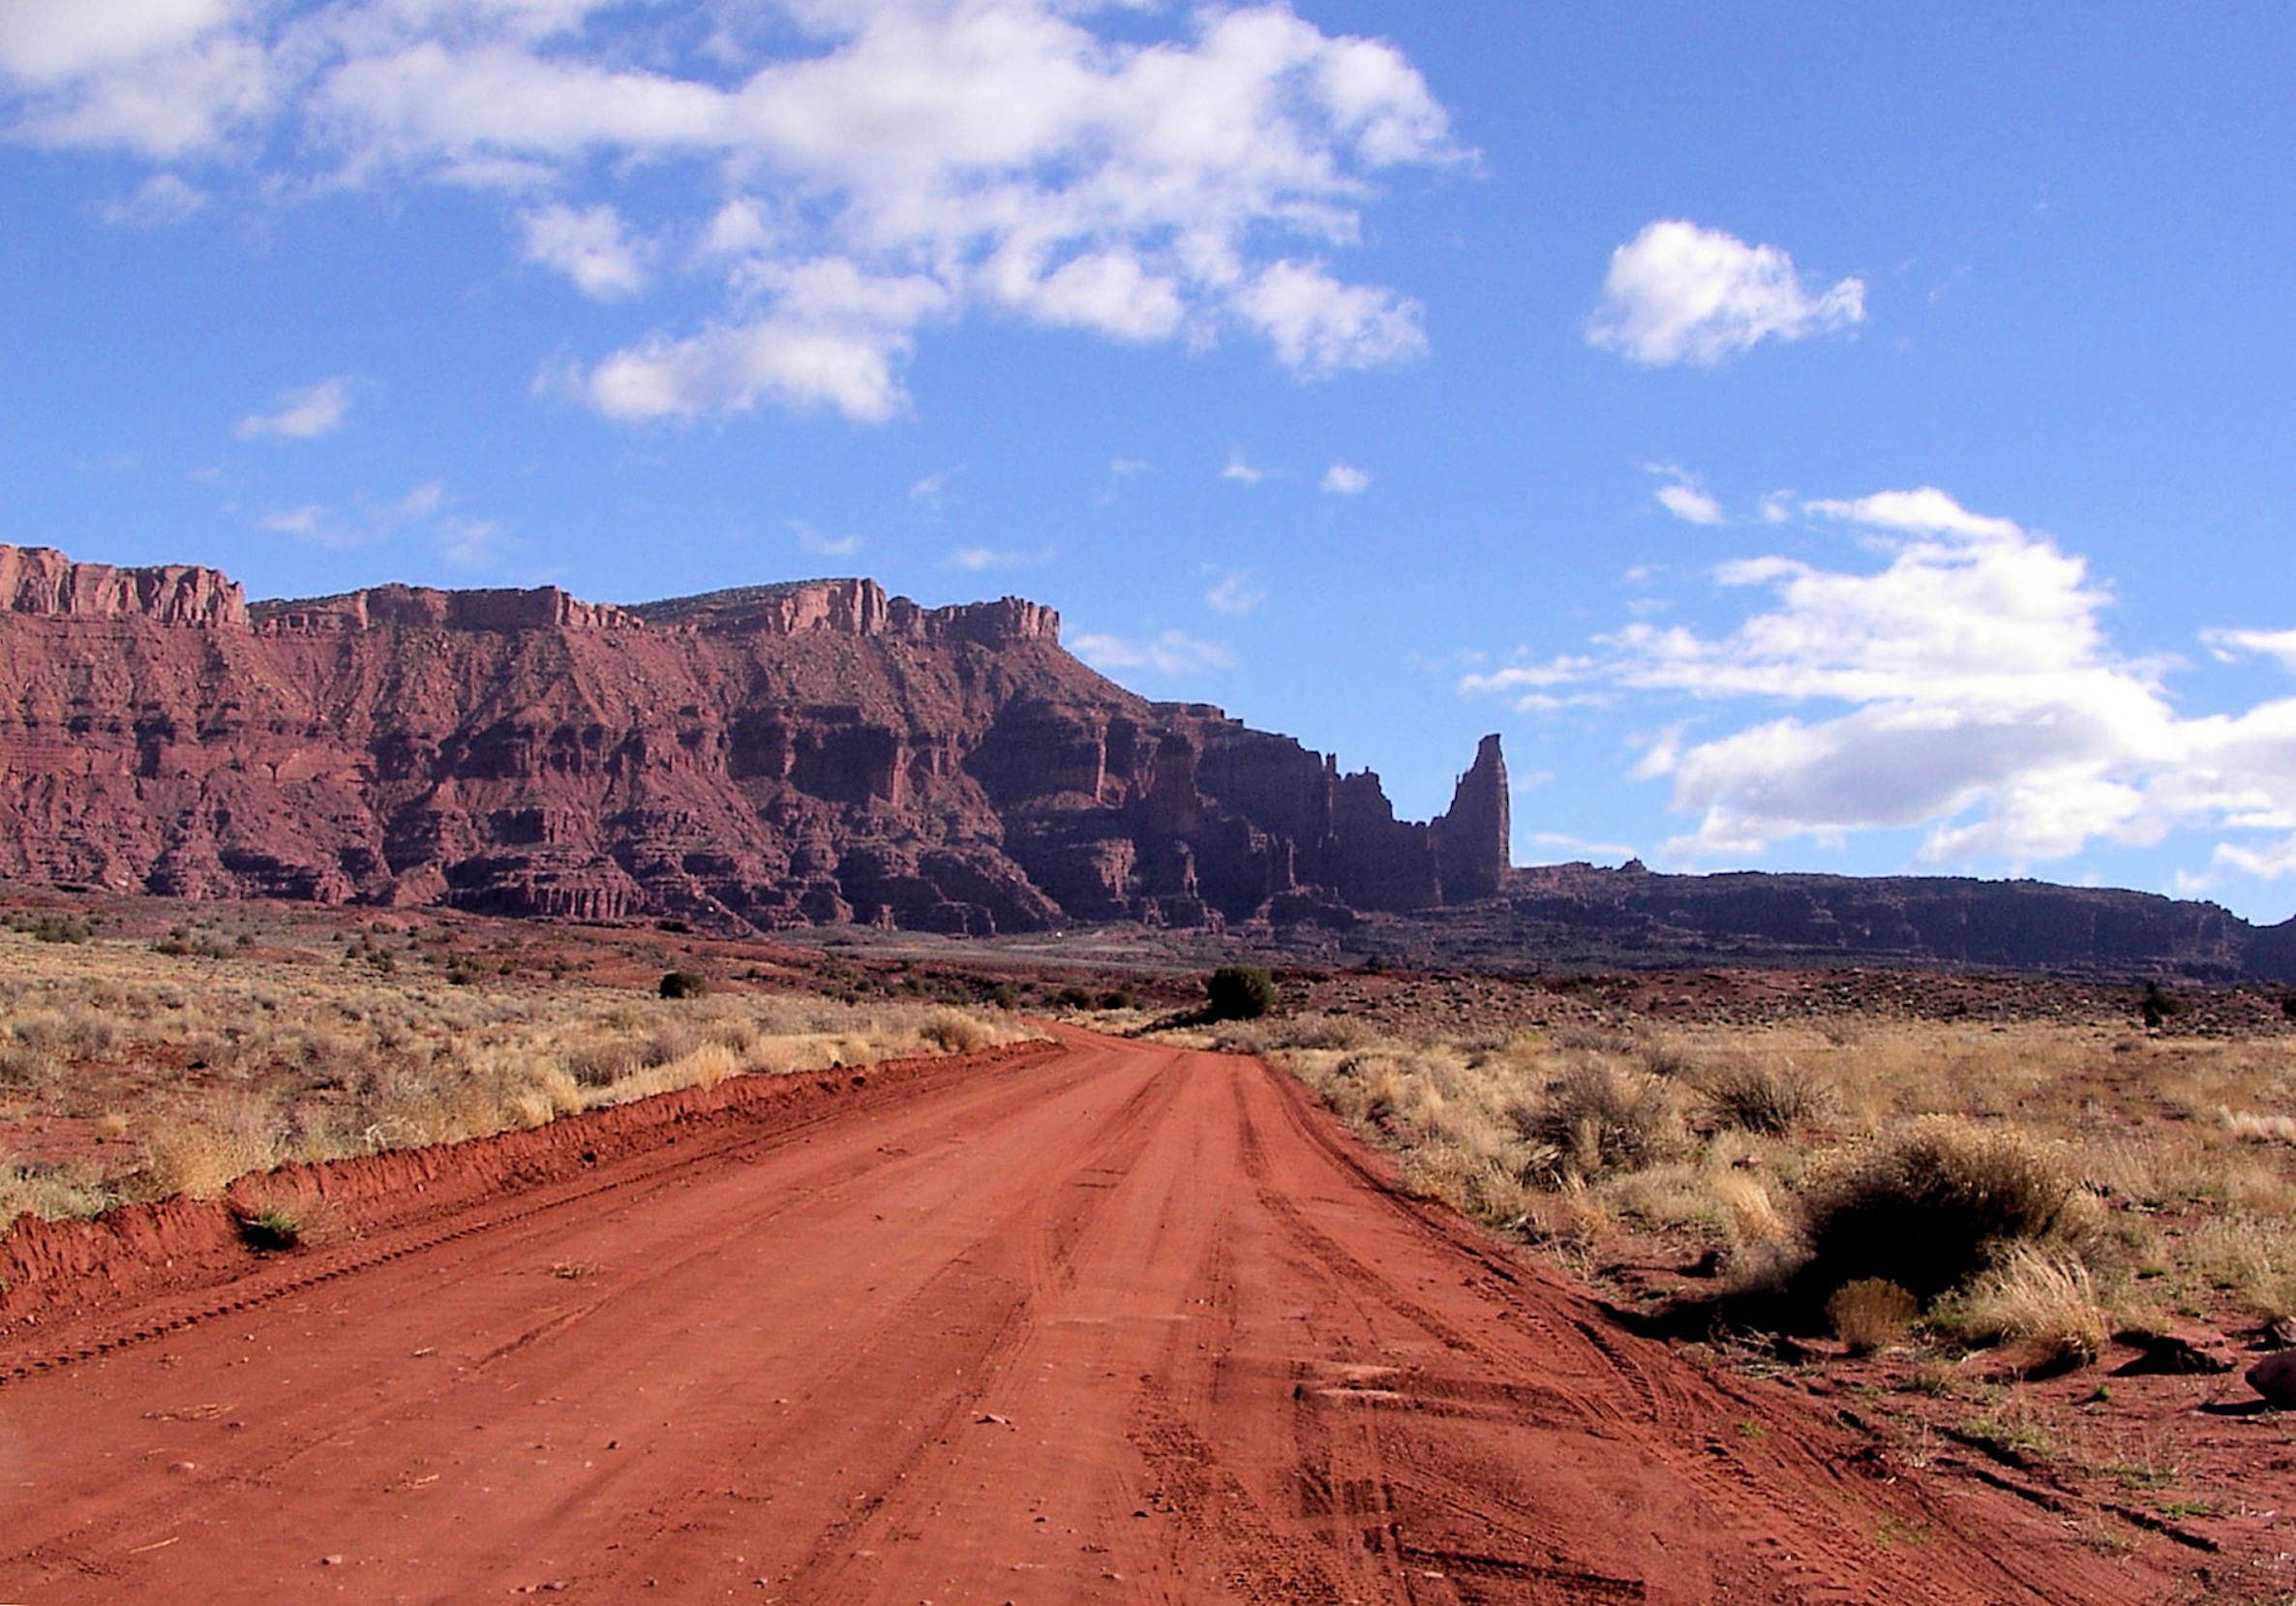
landscape, sand, rock, mountain, road, hill, desert, valley, cliff, scenic, soil, canyon, colorful, terrain, road trip, geology, towers, utah, badlands, plateau, wadi, butte, landform, red sand, natural environment, geographical feature, mountainous landforms, fisher tower